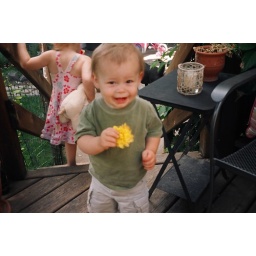
this yellow flower sure gets around